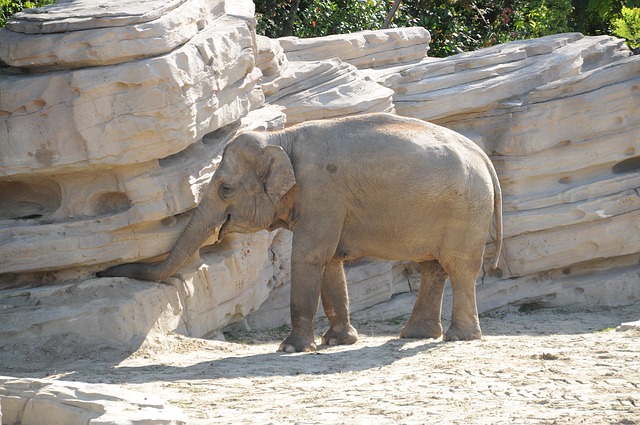
Label: elephant